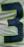
Number: 3